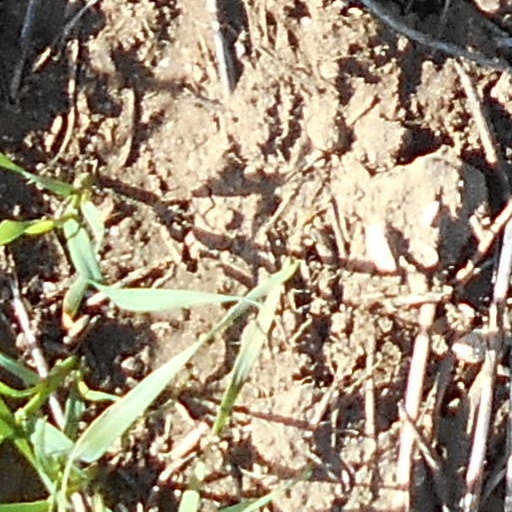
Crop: wheat